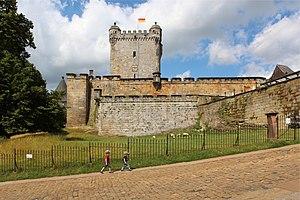
Bad Bentheim est une ville allemande située dans de l'arrondissement du Comté de Bentheim, au sud-ouest de la Basse-Saxe, à la frontière avec les Pays-Bas et la Rhénanie-du-Nord-Westphalie.
Le château de Bentheim est un château fondé au début du Moyen Âge. Il est cité pour la première fois au XIᵉ siècle dans les registres de l'abbaye de Werden. Il est situé sur une colline surplombant la commune de Bad Bentheim.